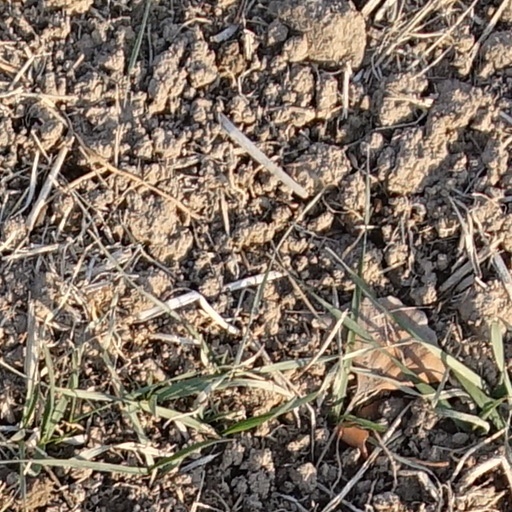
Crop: wheat